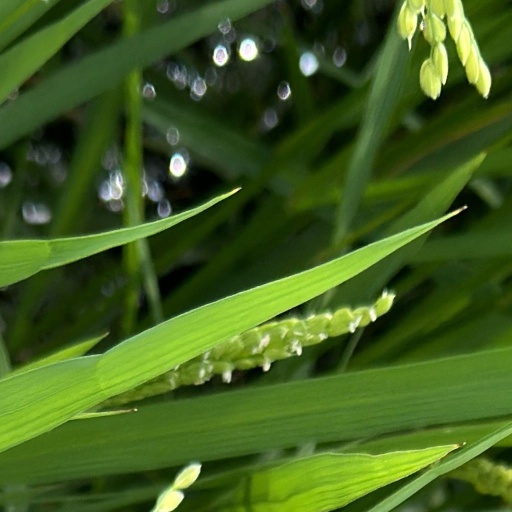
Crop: rice